Cecily Hill Barracks

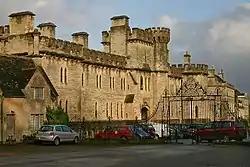
Cecily Hill Barracks

Cecily Hill Barracks is a former military installation in Cirencester in Gloucestershire. The former keep for the barracks (known locally as The Castle, Cecily Hill) stands at the entrance to Cirencester Park.